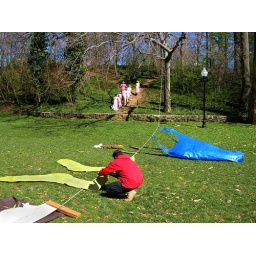
attaching yellow socks before liftoff. Lexie Mountain Boys in pink going up the path in the background.